Naborr

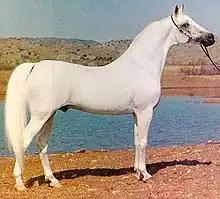
*Naborr

Naborr (April 3, 1950 – November 9, 1977), originally named Nabor, was a gray Arabian stallion foaled in Russia at the Tersk Stud. He was sired by Negatiw, a Russian-bred stallion with Crabbet ancestry, out of the Polish-bred mare Lagodna. After establishing himself on the race track and show ring in the former USSR, Naborr was exported to Poland, where he lived for seven years, and from there was purchased for import to the United States by a wealthy Arabian horse breeder from Arizona, Anne McCormick. Upon her death, Naborr was sold in 1969 to Tom Chauncey and Wayne Newton for $150,000, which was at the time the highest price ever paid for an Arabian horse at auction. He went on to become a leading sire of champion Arabian horses in the United States and Canada.